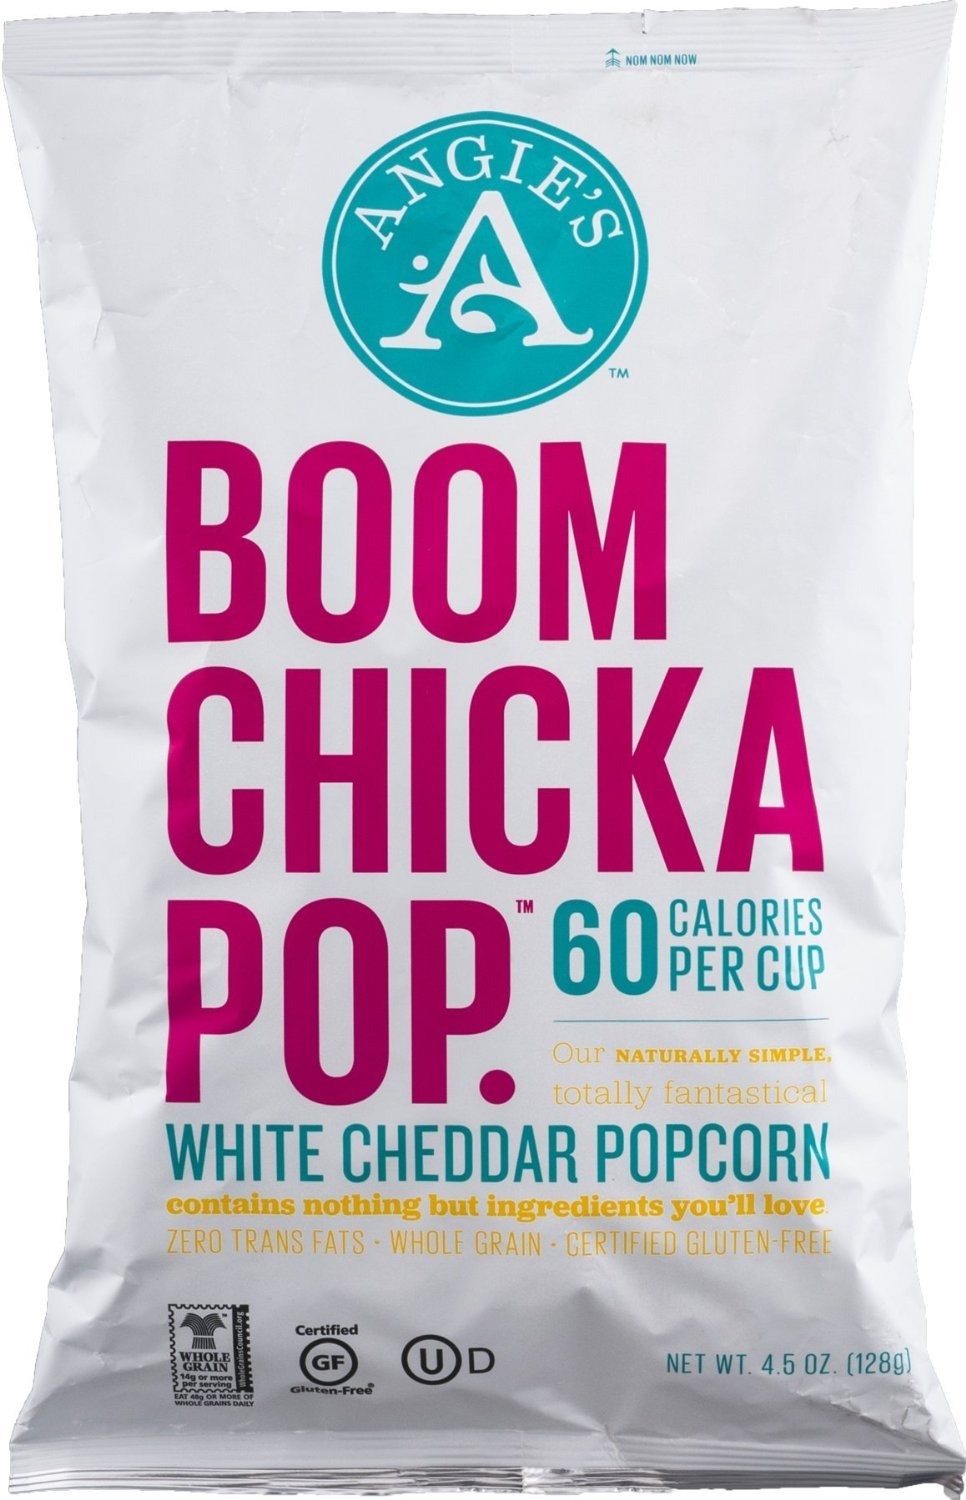
Item Name: Angie's Popcorn Boomchickapop White Cheddar Popcorn, 4.5 oz
Bullet Point 1: Contains nothing but ingredients you love
Bullet Point 2: 60 calories per cup
Bullet Point 3: Insanely cheesy
Bullet Point 4: All natural ingredients
Bullet Point 5: Non-GMO project verified
Value: 4.5
Unit: Ounce

Price: 3.765